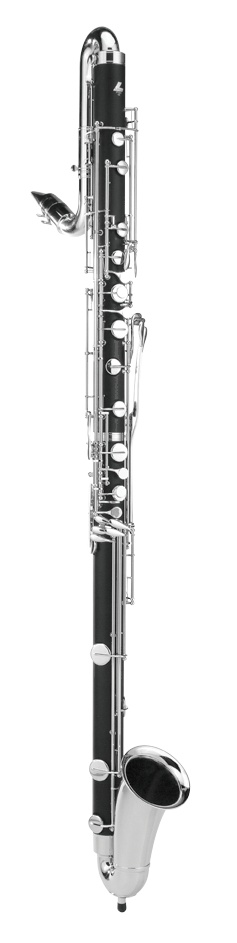
Leblanc Model 7181 Contra-Alto Clarinet
With an easy to maintain regulation and comfortable hand and finger spacing ideal for younger players, the straight bodied Leblanc contra-alto and contra-bass clarinets are the first choice among band directors. Each features Reso-Tone bodies for a deep and mature sound while the one piece design aids in maintaining regulation of the long keys.
Brand: Leblanc
Category: Arts & Entertainment > Hobbies & Creative Arts > Musical Instruments > Woodwinds > Clarinets > Alto Clarinets